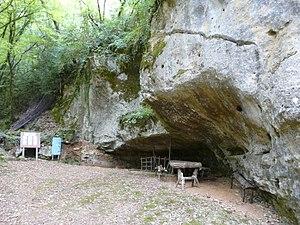
L'abri de la Souquette, Castel Merle, Sergeac, Dordogne, France.
45° 00′ 00″ N, 1° 06′ 04″ E